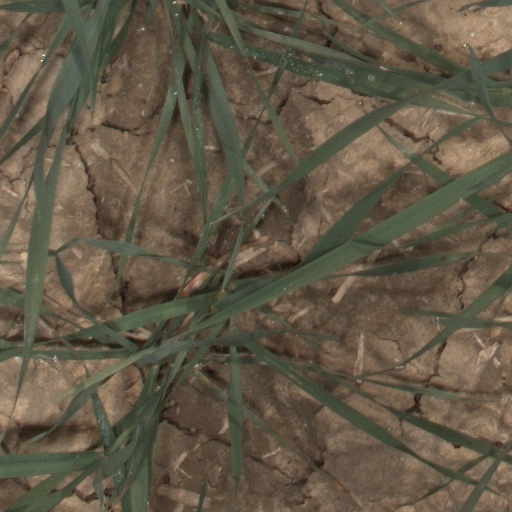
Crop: wheat